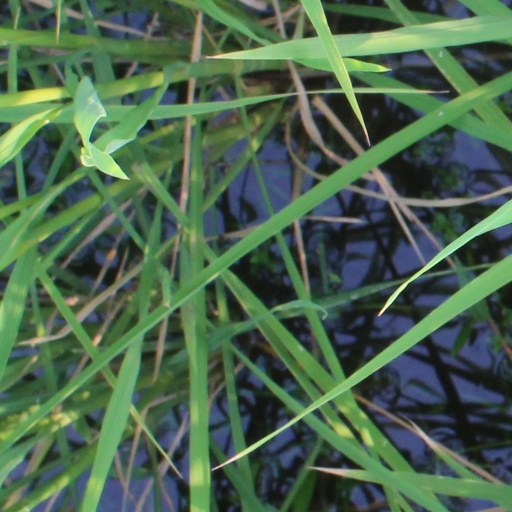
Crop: rice